Dravida Nadu

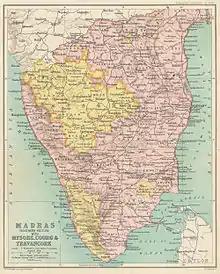
Southern portion of the Madras Presidency in 1909

The concept of Dravida Nadu had its root in the anti-Brahminism movement in Tamil Nadu, whose aim was to end the Brahmin dominance in the Tamil society and government. The early demands of this movement were social equality, and greater power, and control. However, over the time, it came to include a separatist movement, demanding a sovereign state for the Tamil people. The major political party backing this movement was the Justice Party, which came to power in the Madras Presidency in 1921.